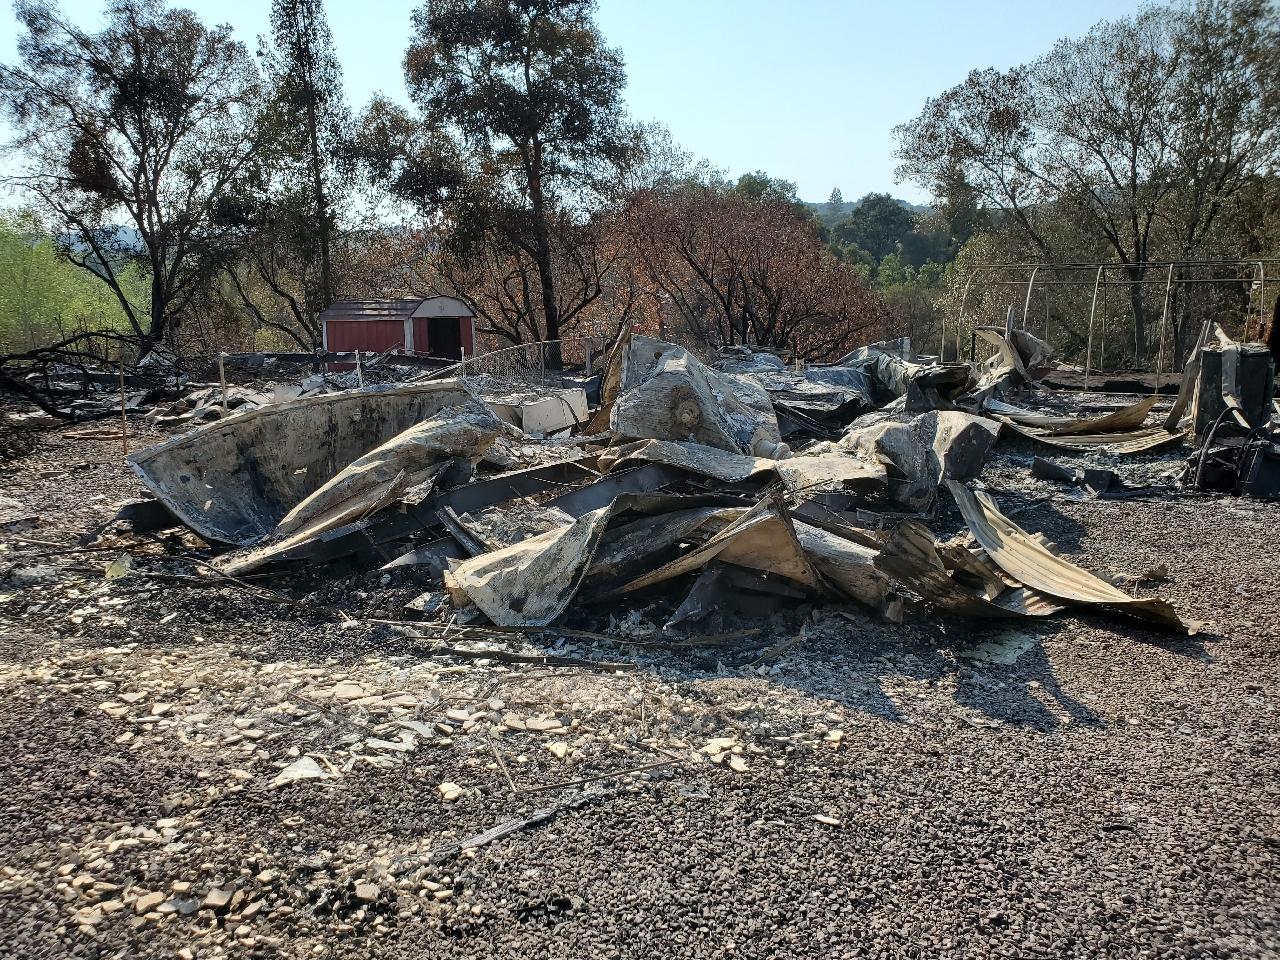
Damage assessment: destroyed